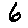
Label: 6